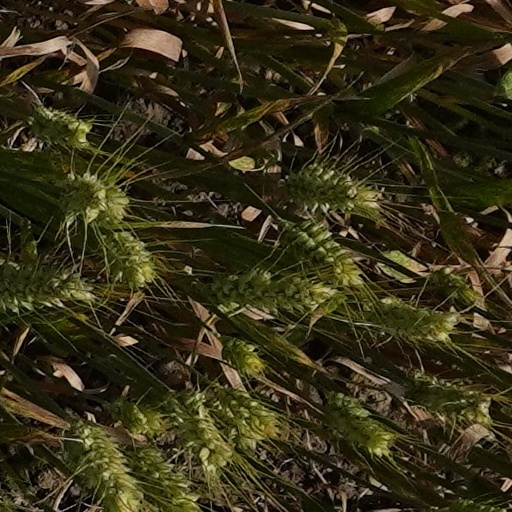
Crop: wheat